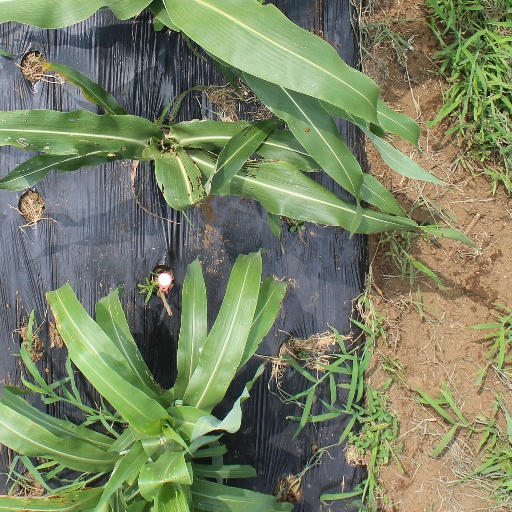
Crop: sorghum